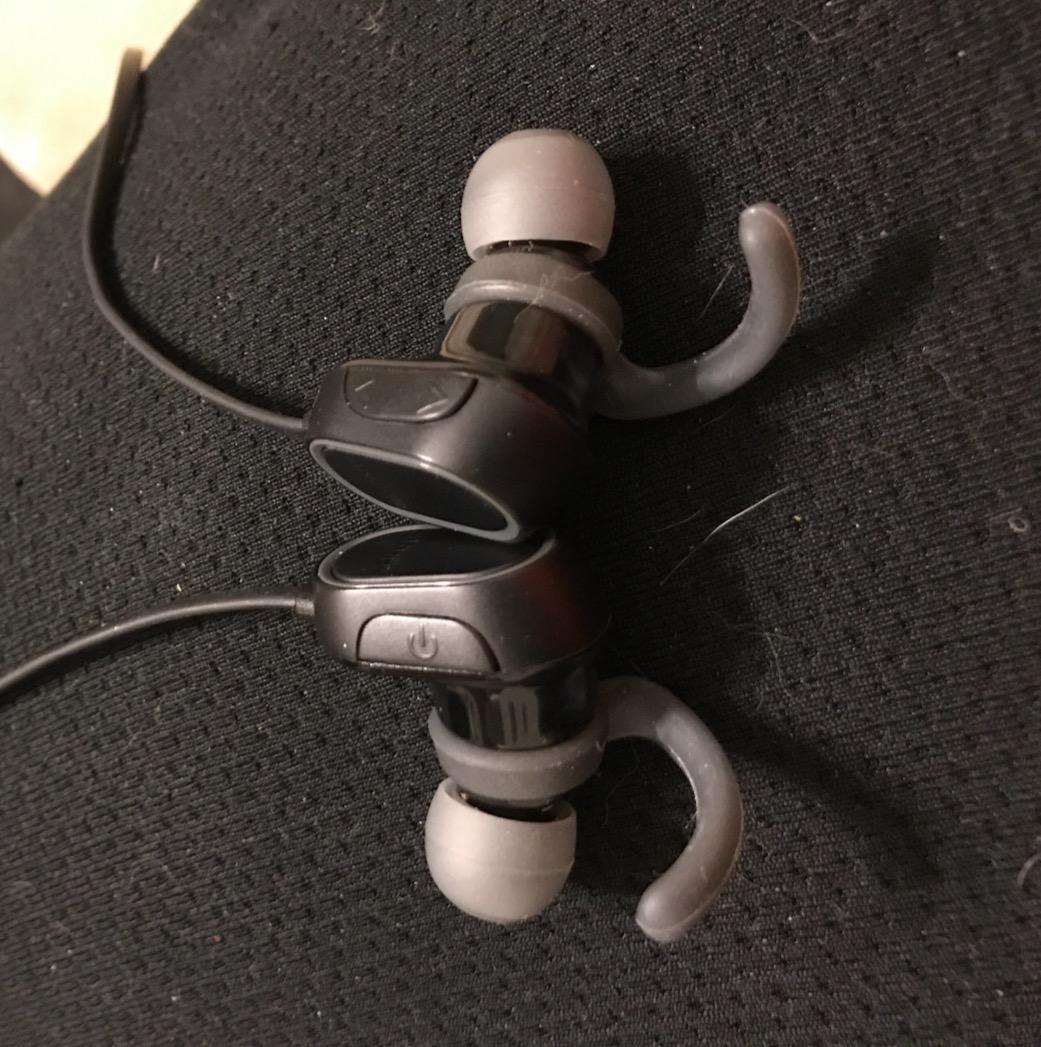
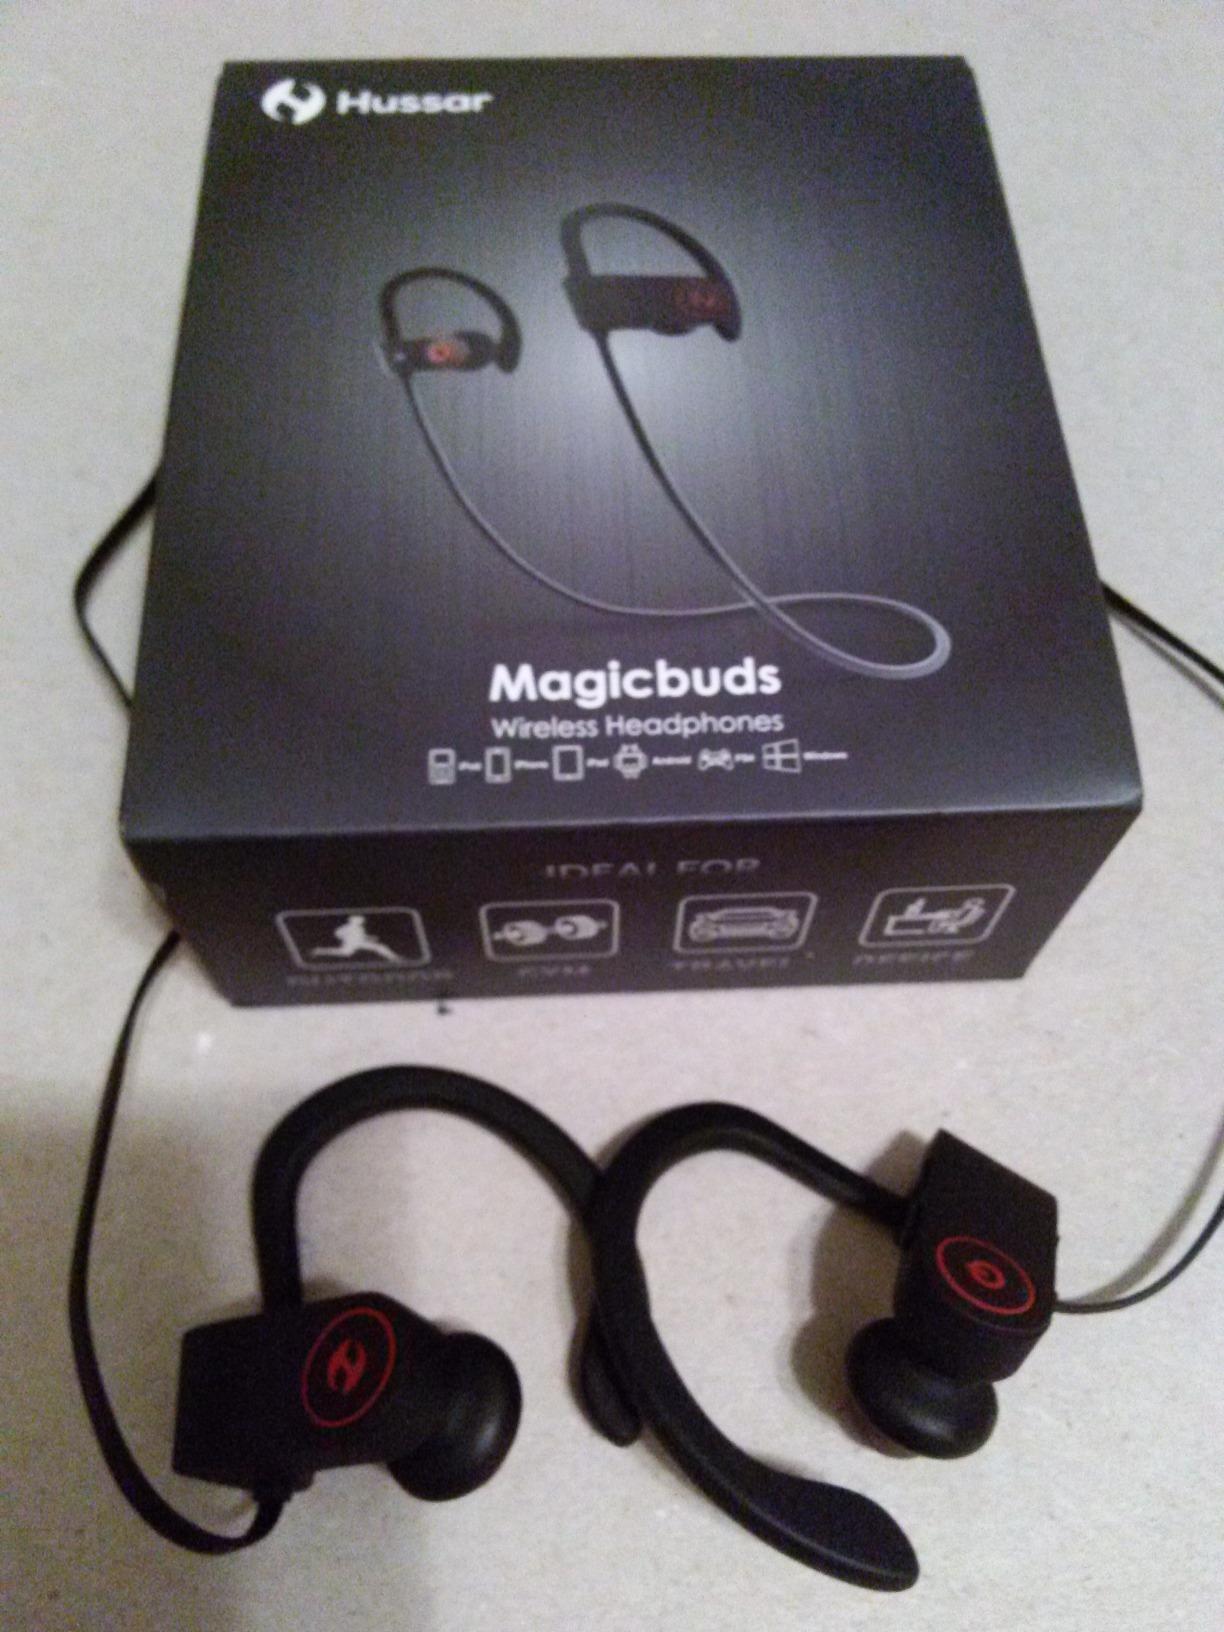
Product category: headphones
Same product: no